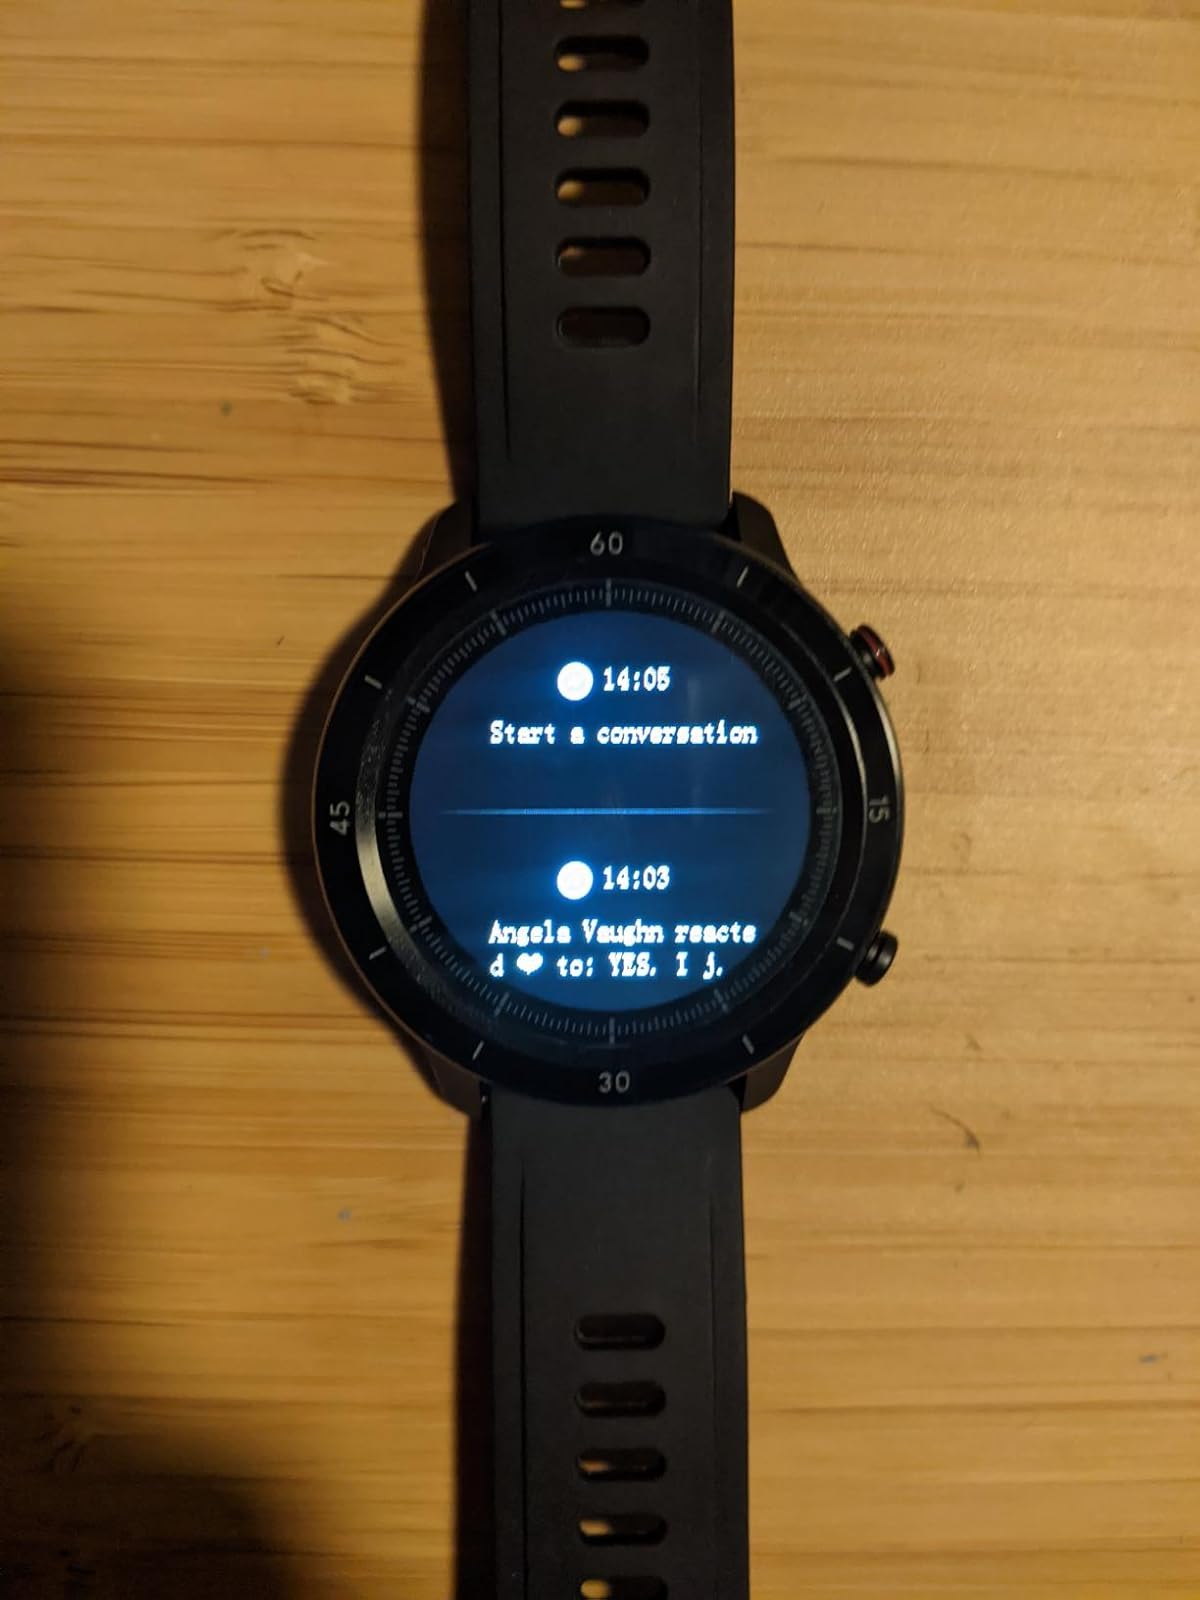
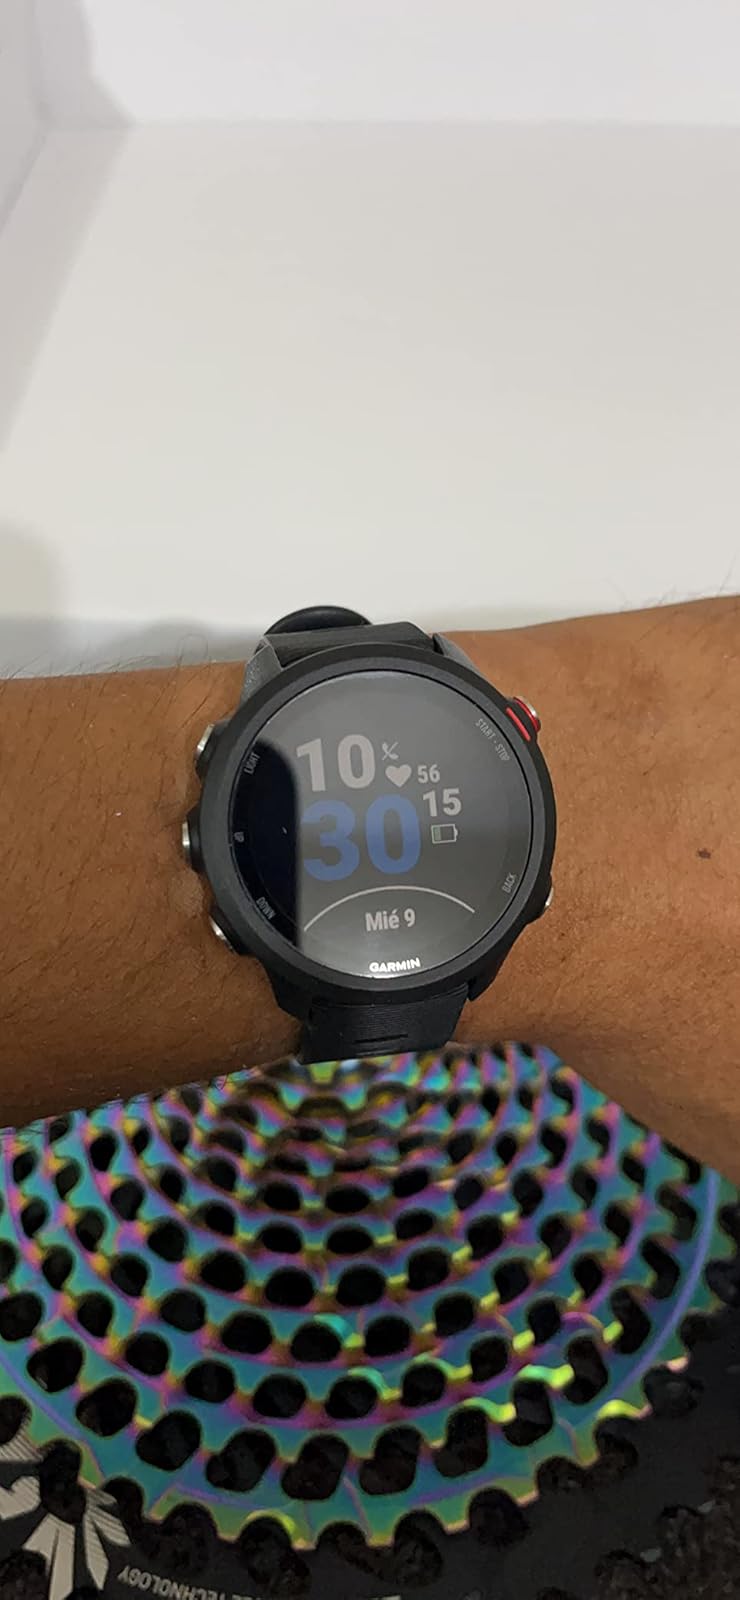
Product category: smartwatch
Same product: no